Quincy Promes

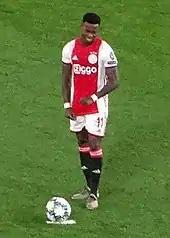
Promes playing for Ajax in 2019

On 24 June 2019, it was announced that Promes was moving to Eredivisie side AFC Ajax on a five-year deal, with a basic transfer fee of €15.7 million, which could rise to €17.2 million with add-ons. Promes made his debut for Ajax against PSV in the 2019 Johan Cruyff Shield on 27 July 2019, and was replaced in the 59' by Hakim Ziyech in Ajax's 2–0 win.